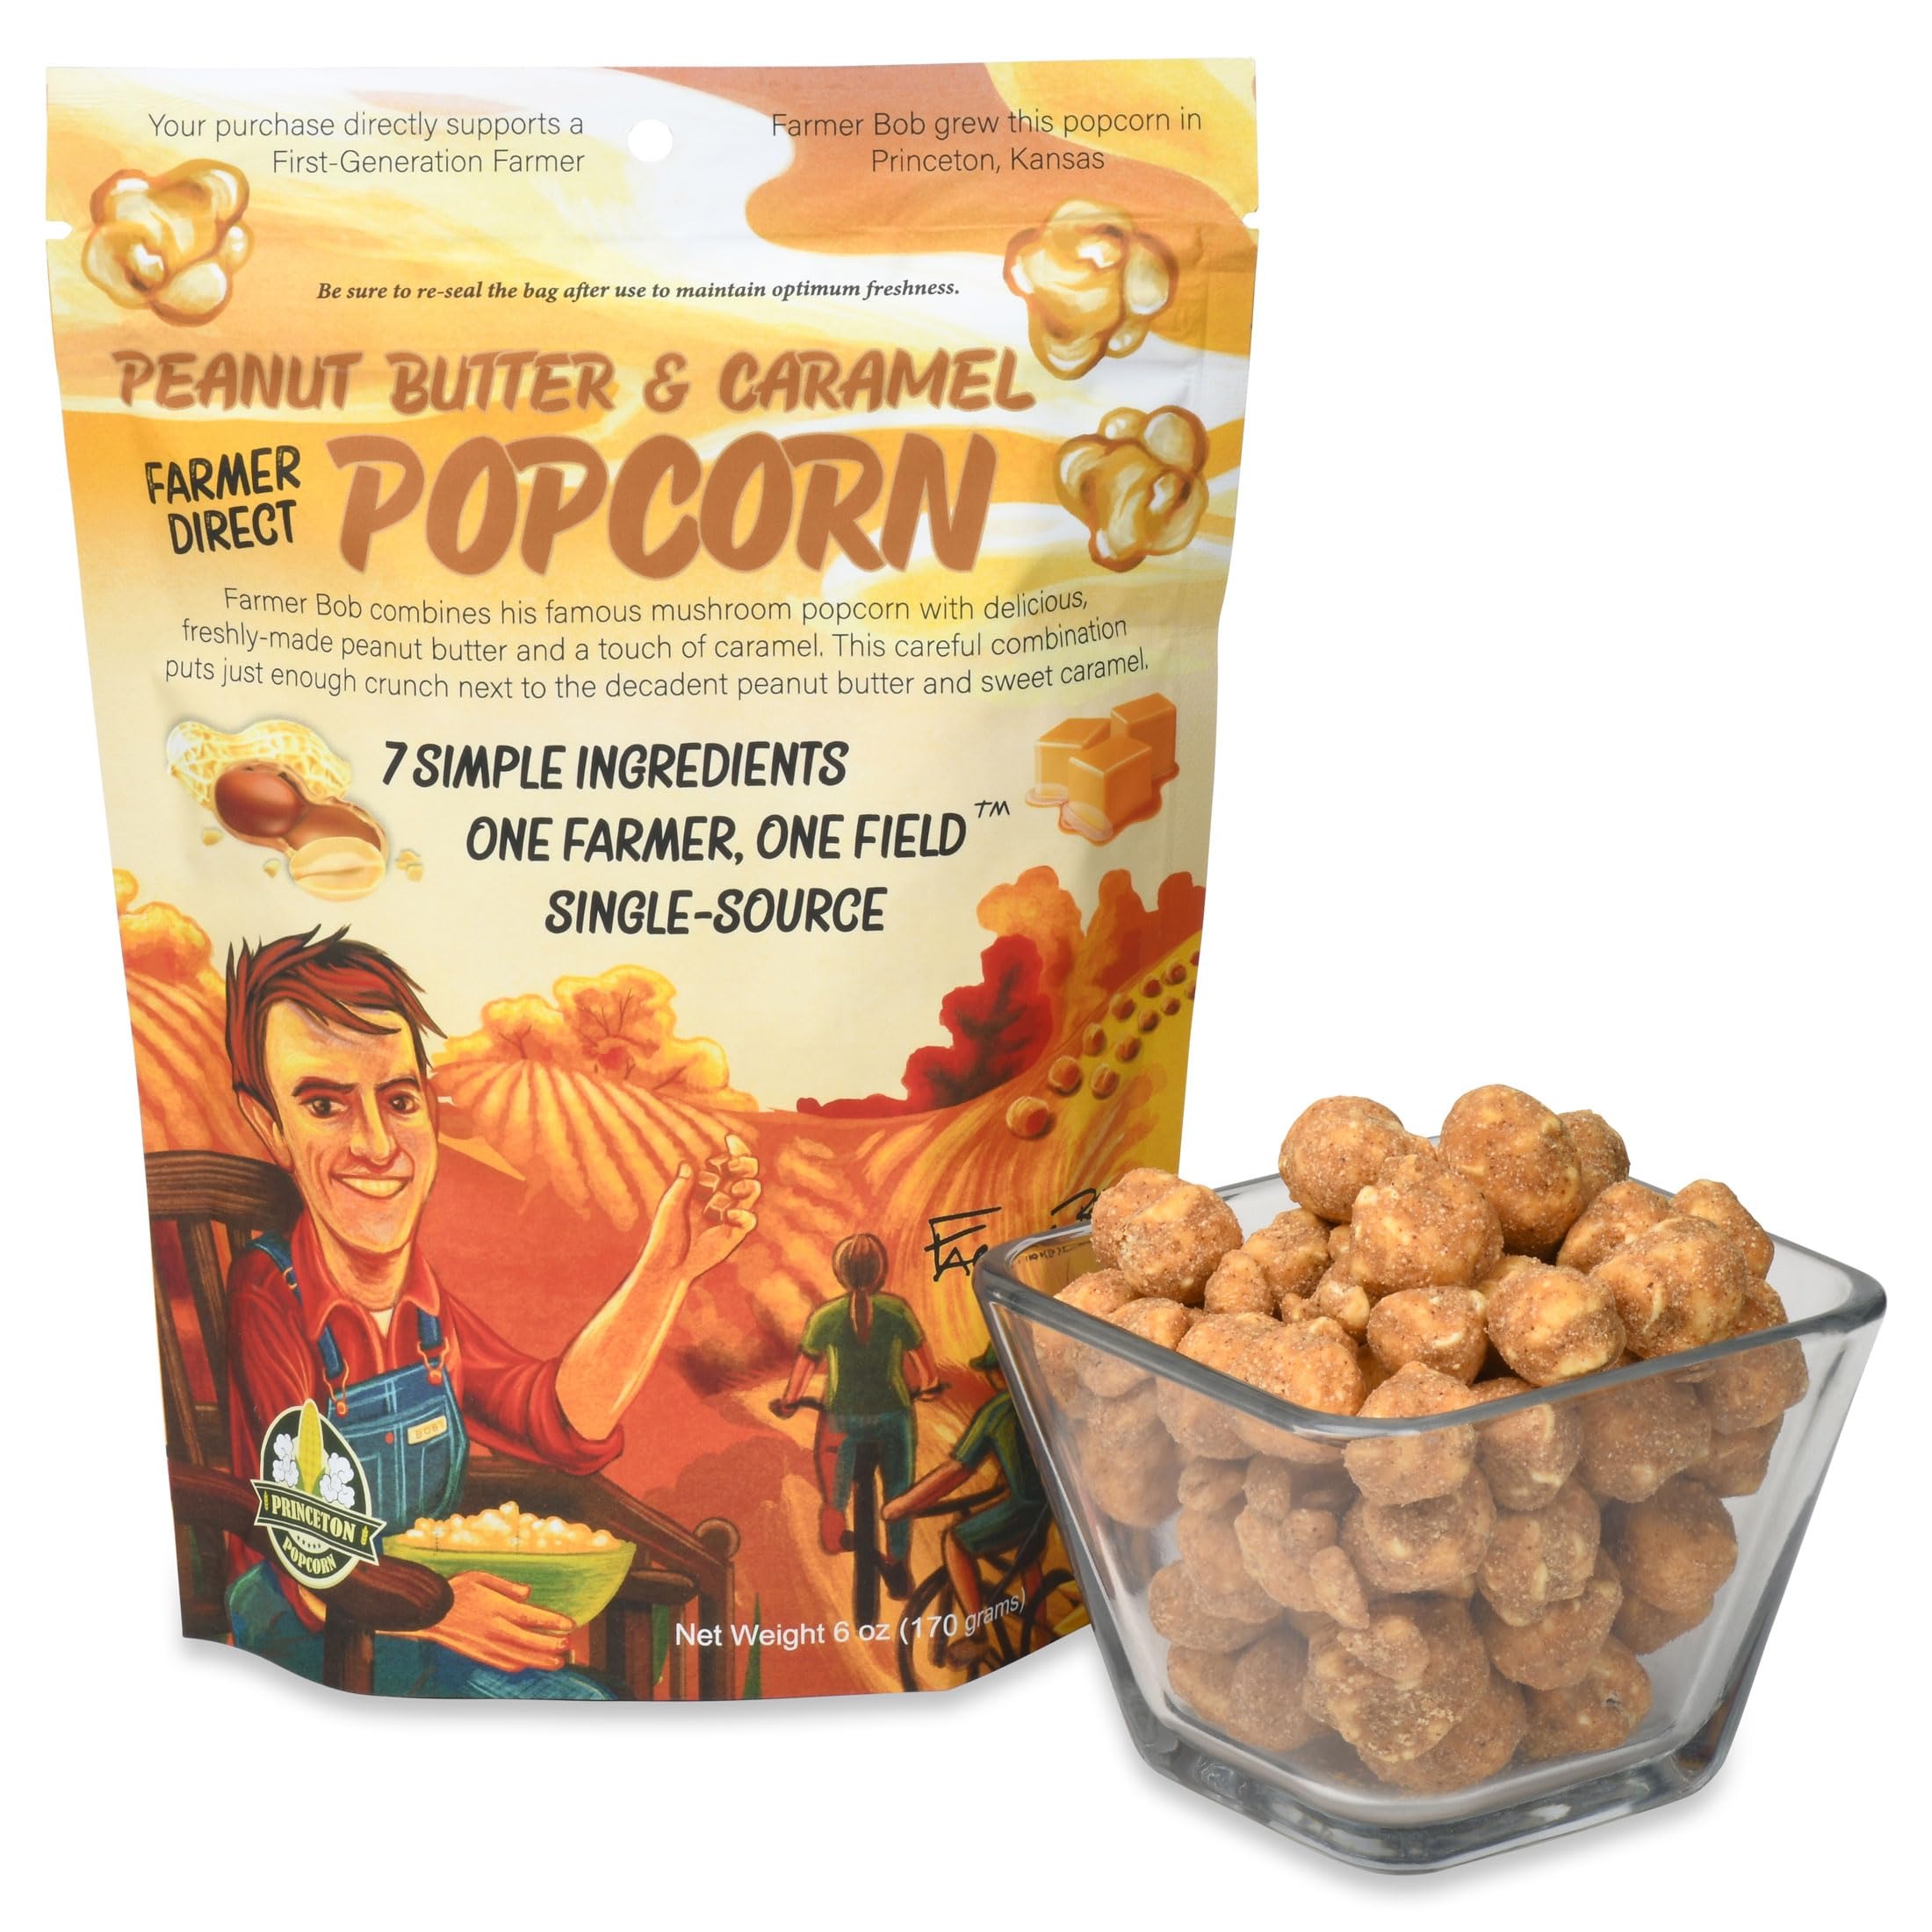
Item Name: Gourmet Popcorn Bags, Peanut Butter Caramel Corn, Vegan, Gluten Free, Non-GMO, 7 Ingredient, Healthy Resealable Snack, 6oz Bag, Perfect Snacks for Adults, Peanut Butter Pretzels Flavor Farmer Direct - PuffyCrunch by Princeton Popcorn USA Made
Bullet Point 1: PuffyCrunch Peanut Butter Popcorn Snack by Princeton Popcorn resealable 6 ounce Bag. Farmer Bob's Mushroom Popcorn is air popped, coated with caramel and enrobed with freshly made peanut butter.
Bullet Point 2: 7 Simple Ingredients. Farmer Direct with no preservatives or additives. Non-GMO, Gluten Free and Vegan. This is a rich, savory snacks for adults or dorm snacks.
Bullet Point 3: Make wonderful popcorn popcorn gifts for delivery prime or a healthy snack. This fancy popcorn is a ready to eat snack that can saved for later with the integrated zipper.
Bullet Point 4: One Farmer, One Field. Farmer Bob grows the popcorn on his farm in Princeton, Kansas. This USA Made product is sweet and savory.
Bullet Point 5: Support a First-Generation farmer with your purchase. Farmer Bob started growing popcorn without any prior farming experience. He has a passion for producing quality, enjoyable food items.
Product Description: Introducing PuffyCrunch by Princeton Popcorn – the ultimate gourmet popcorn experience that elevates your snacking to a new level of deliciousness. Our funky chunky popcorn, a perfect blend of peanut butter and caramel corn, is meticulously crafted to satisfy your most sophisticated cravings. Ideal as popcorn gifts for delivery prime, this candied popcorn is not only a treat for the taste buds but also a feast for the eyes with its tantalizing appearance. Each 6-ounce bag in our Snack Pack of 5 is filled with premium, non-GMO kernels that have been popped to perfection and coated with a rich, vegan caramel glaze. The addition of creamy peanut butter enhances the flavor profile, making it an irresistible snack for adults who appreciate gourmet indulgence. PuffyCrunch is a healthy, ready-to-eat snack that is gluten-free, ensuring that everyone can enjoy its delightful crunch. Our popcorn bags are resealable, keeping your snack fresh and crunchy, whether you're enjoying a cozy night in or looking for dorm snacks to get through a study session. As a snack gift set for adults, PuffyCrunch is an excellent choice for any occasion, from Christmas family gifts popcorn to gourmet food gifts for adults on Easter. The elegant packaging and high-quality ingredients make it a standout among gourmet snack boxes for adults. PuffyCrunch by Princeton Popcorn is not just any caramel popcorn; it’s a gourmet experience that rivals the best. If you love the decadent taste of peanut butter or the delightful crunch of kettle corn popcorn, you will adore our unique flavor blend. Perfect as dorm snacks, for movie nights, or as a thoughtful gift, PuffyCrunch fits seamlessly into a variety of settings. It's also an ideal option for those seeking healthy, non-GMO snacks for adults without compromising on taste. With its fancy, gourmet appeal and ready-to-eat convenience, PuffyCrunch is destined to become your go-to snack.
Value: 6.0
Unit: Ounce

Price: 6.99